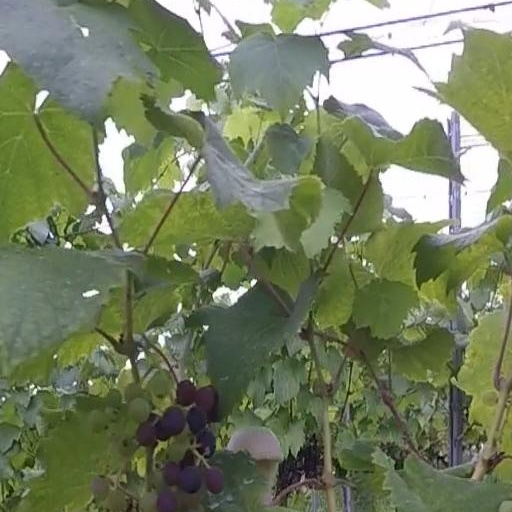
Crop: grape